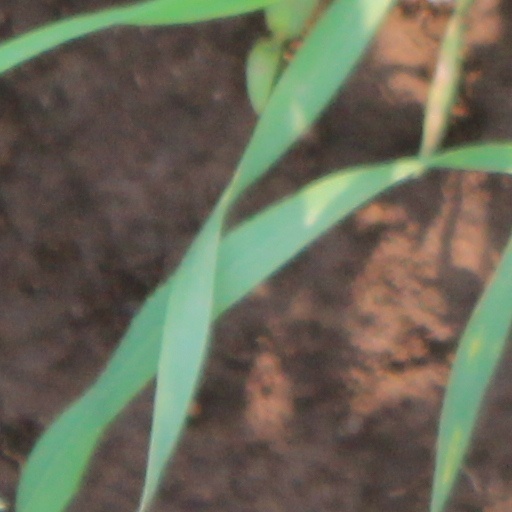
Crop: wheat